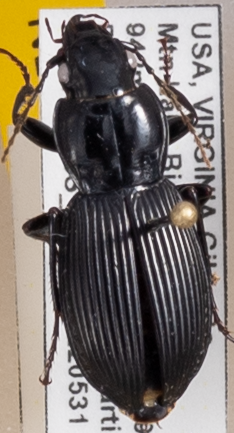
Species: Pterostichus coracinus
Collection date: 2022-05-31
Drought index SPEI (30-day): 0.47
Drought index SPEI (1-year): -0.71
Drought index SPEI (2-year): -0.1